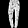
Label: Trouser